Schleicher K7

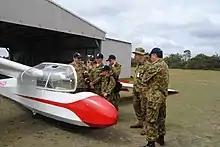
Australian Air Force Cadets being taught how to operate the Ka-7 in 2010.

A K7 was assigned to 2 Wing AAFC and used to train Australian Air Force Cadets 228 Squadron at Bundaberg from 2007 to 2014.